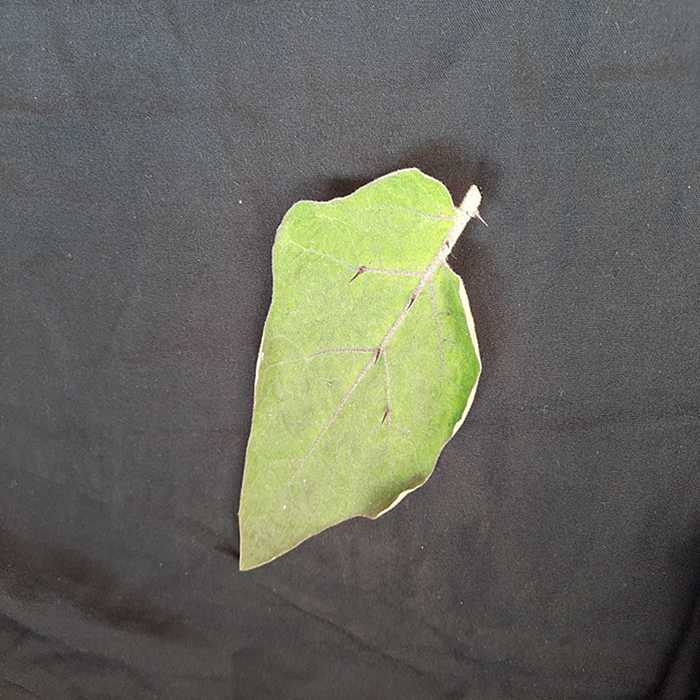
Plant: Eggplant
Label: Eggplant fresh leaf